Black Brant (rocket)

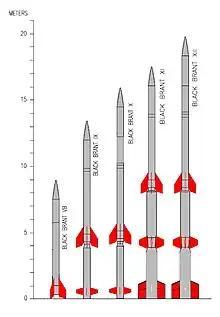
Black Brant sounding rockets

The Black Brant is a family of Canadian-designed sounding rockets originally built by Bristol Aerospace, since absorbed by Magellan Aerospace in Winnipeg, Manitoba. Over 800 Black Brants of various versions have been launched since they were first produced in 1961, and the type remains one of the most popular sounding rockets. They have been repeatedly used by the Canadian Space Agency and NASA.